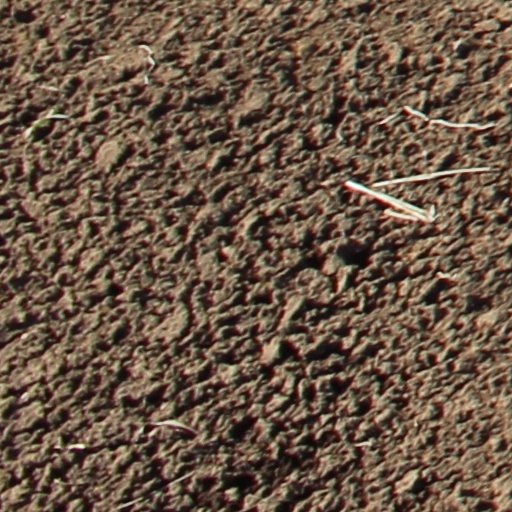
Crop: wheat